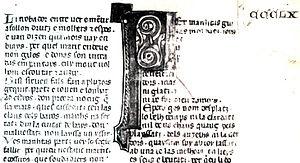
La pastourelle est un genre poétique du Moyen Âge. Poème chanté, composé de strophes ou laisses assonancées en nombre variable, il met en scène, en alternant dialogues et parties narratives, une tentative de séduction d'une jeune bergère par un chevalier. La scène peut se terminer par un refus, éventuellement suivi d'un viol, ou par une acceptation. Parfois, la bergère, en butte aux instances du chevalier, appelle à l'aide le paysan qu'elle aime, qui met en fuite le poursuivant.